2009–10 Sheffield United F.C. season

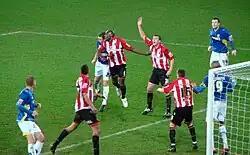
The Blades playing against Cardiff City

Sheffield United played their first game of the season in a 0–0 draw against former Premier League side Middlesbrough. Then the Blades beat Watford 2–0 with Ched Evans getting his debut goal. Leicester City held United to a 1–1 draw. They then beat Reading 3–1. This was followed by a thrilling 2–2 draw against West Bromwich Albion with David Cotterill scoring a late penalty. This was followed by a 1–0 win at Derby County with Matthew Kilgallon getting a last minute winner. United suffered their first league defeat of the season against Coventry City, they bounced back in the Steel City Derby which they won 3–2. The Blades suffered another defeat against Swansea City. The Blades started October with a draw against Doncaster Rovers, with Richard Cresswell getting his first goal for the blades. The next two games saw two loses against Scunthorpe United and Blackpool. The Blades continued their losing streak against Cardiff City. A 1–0 defeat at home to Newcastle United, this was followed with a draw against Barnsley. The following game they beat Peterborough United. United got a late win against Bristol City, with Darius Henderson getting his first hat-trick of his career. James Harper scored the only goal in a win over Plymouth Argyle. The Blades were then held to draw with Nottingham Forest. Sheffield then beat Crystal Palace 2–0, with Lee Williamson getting his first goal in a Blade shirt and Quinn got his second of the season. Queens Park Rangers held the Blades to a 1–1 draw. Sheffield then suffer their first defeat since 2 November against Leicester City this was quickly followed by a win over Preston North End.